Railway pay cheque

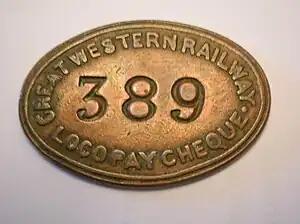
A Great Western Railway Loco Pay Cheque used by a Locomotive Department employee (driver, fireman, engine cleaner etc.)

Railway pay cheques were metallic tokens or tallies used to ensure appropriate payment to the correctly identified railway employee.